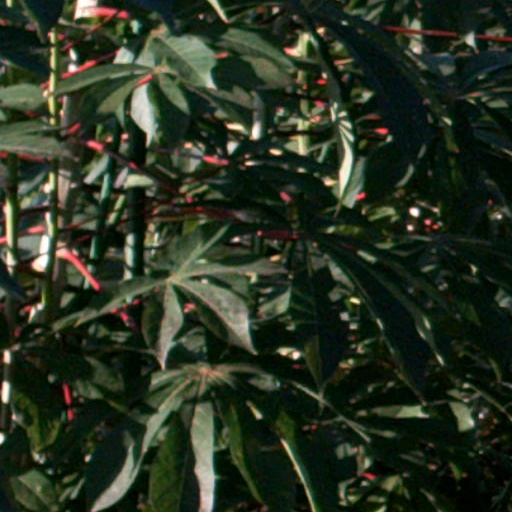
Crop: cassava